Anatoli Katrich

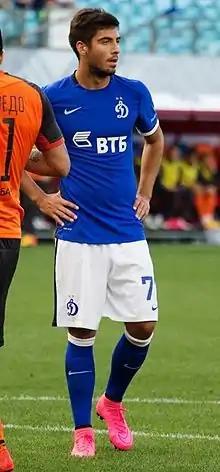
Katrich with Dynamo Moscow in 2015

Anatoli Nikolayevich Katrich (born 9 July 1994) is a Russian professional football player who plays as right midfielder for Amkal Moscow.